Chevrolet Yeoman

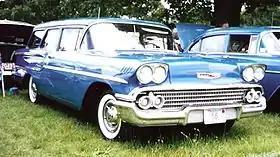
1958 Chevrolet Yeoman 2-door station wagon

The Chevrolet Yeoman is a station wagon produced by Chevrolet for the 1958 model year. The Yeoman was available in two models, a two-door and a four-door, both with six-passenger seating capacity. Based on the Delray passenger car series, the Yeoman represented the entry-level selections in the 1958 Chevrolet station wagon lineup, which also included the Brookwood and the Nomad.